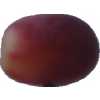
Label: pink_grape